History of the Polish–Lithuanian Commonwealth (1764–1795)

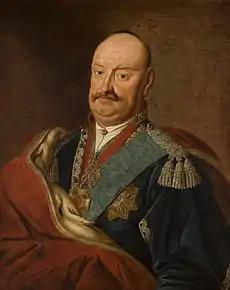
Karol Stanisław "Panie Kochanku" Radziwiłł was opposed to reforms and represented traditional "szlachta" values

The royal election of 1764 took place in the presence of Russian troops. The "szlachta" electors gathered near Warsaw followed the wishes of the Empress and chose Stanisław Poniatowski, who became king as Stanisław August Poniatowski. To the Czartoryski party, the elevation of a man who was not a central or senior figure of their clan was after all something of a disappointment. This aspect affected their future relations with the King, who would also distance himself from "Familia", and, lacking support of any major domestic faction or decisive personal character, develop strong dependence on his Russian sponsors. The new king was a man in his early thirties, thoroughly educated, reform-minded and familiar with political practices and relations in the Commonwealth and other European countries, as he had traveled extensively. Stanislaw August was a patron of arts and sciences; like other personalities of his era, he was particularly concerned with his own career and well-being. The King started the reign from a weak and handicapped position and later, often denied legitimacy and support from the nobility of the Commonwealth, had been unable to substantially improve his political standing. Yet Poniatowski was the person around whom the affairs of Poland-Lithuania would revolve for the federation's last three decades of existence and whose influence (and shortcomings) may have been decisive for its fate.